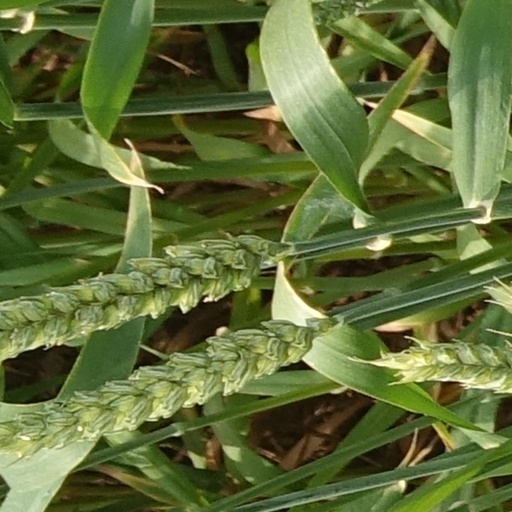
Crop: wheat